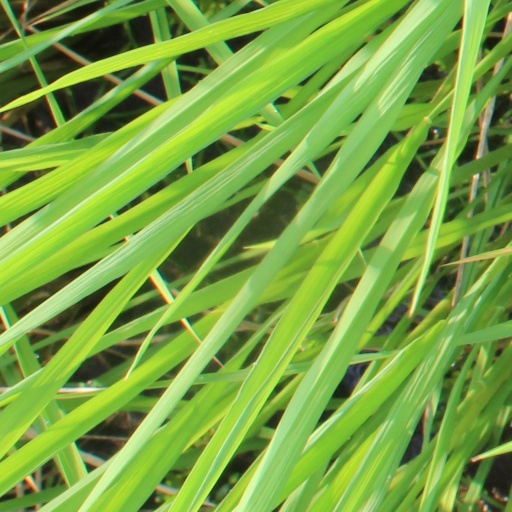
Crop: rice